Henry Cavill

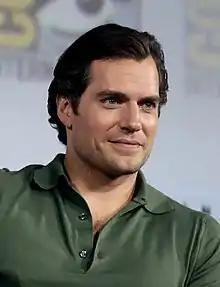
Cavill in 2019

Henry William Dalgliesh Cavill (born 5 May 1983) is a British actor. He gained worldwide recognition for portraying Superman in the DC Extended Universe (DCEU), beginning with "Man of Steel" (2013) and reprising the role in "" (2016), "Justice League" (2017) and its director's cut (2021).